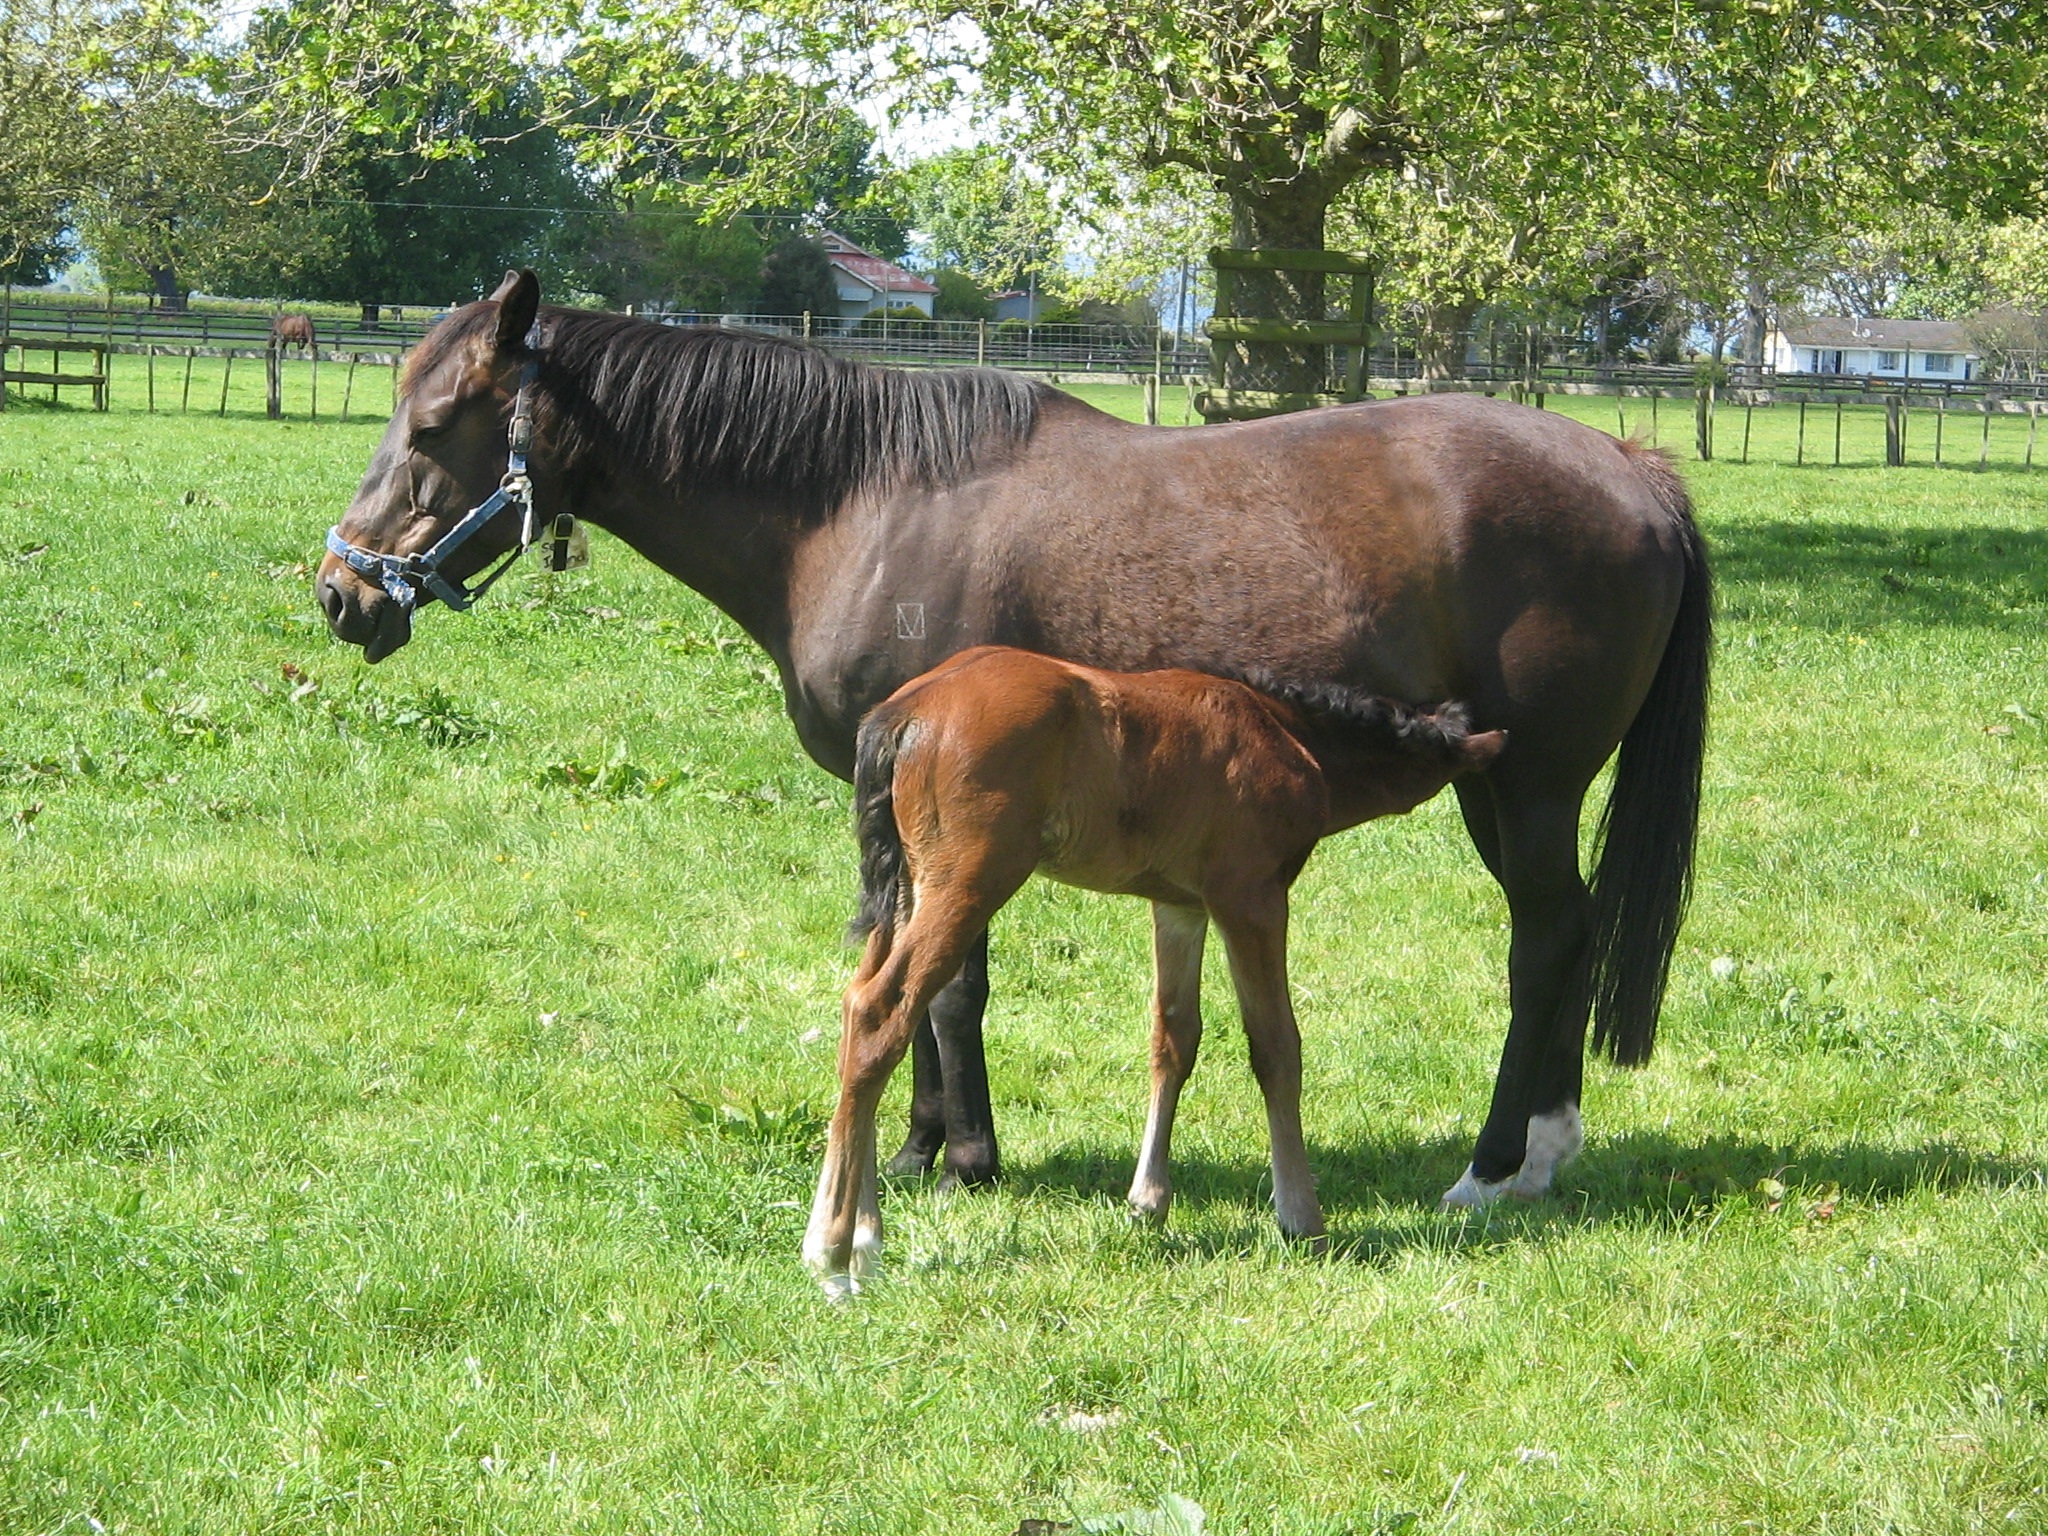
animal, pasture, grazing, horse, mammal, stallion, mane, equestrian, equine, thoroughbred, vertebrate, mare, foal, broodmare, colt, pack animal, horse like mammal, mustang horse, horse harness